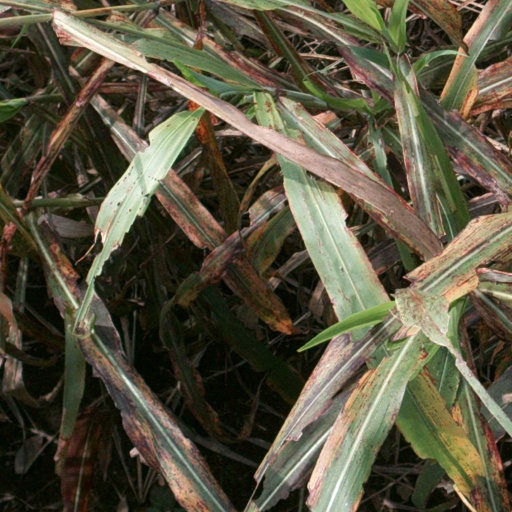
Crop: sorghum